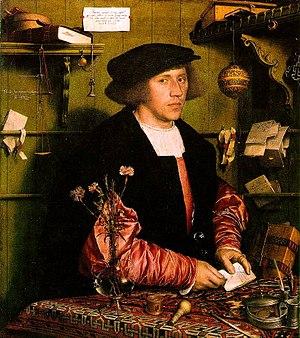
Le kontor de Londres, appelé aussi Steelyard était au Moyen Âge le comptoir principal de la ligue hanséatique à Londres.
La Hanse, Ligue hanséatique, Hanse germanique ou Hanse teutonique est l'association historique des villes marchandes de l'Europe du Nord autour de la mer du Nord et de la mer Baltique. Elle se distingue des autres hanses en ce sens que son commerce repose sur des privilèges jalousement défendus qui leur sont octroyés par divers souverains européens.